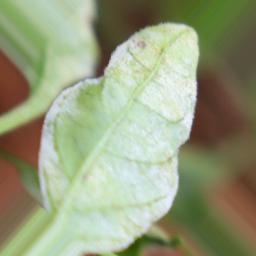
Label: powdery mildew